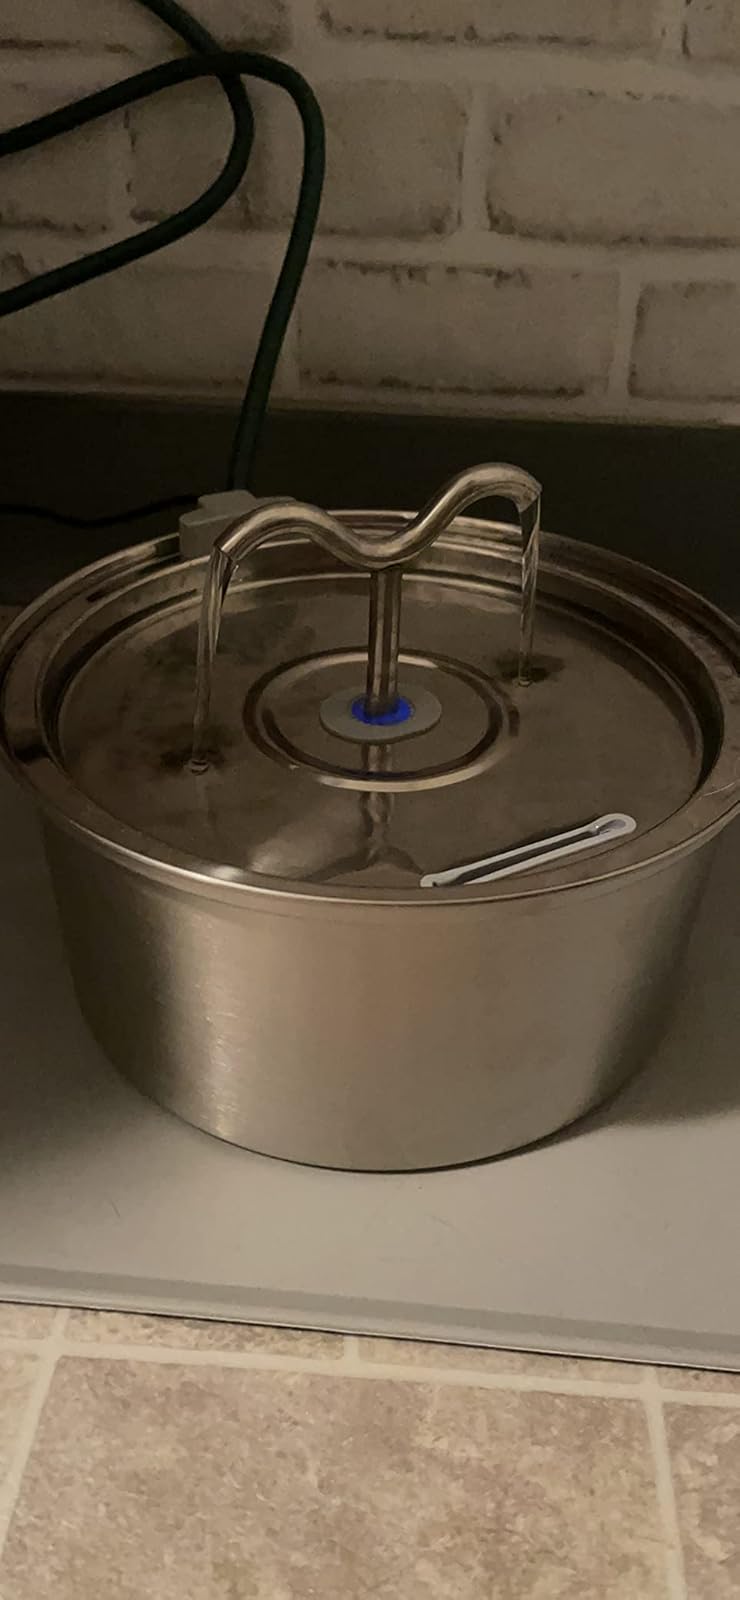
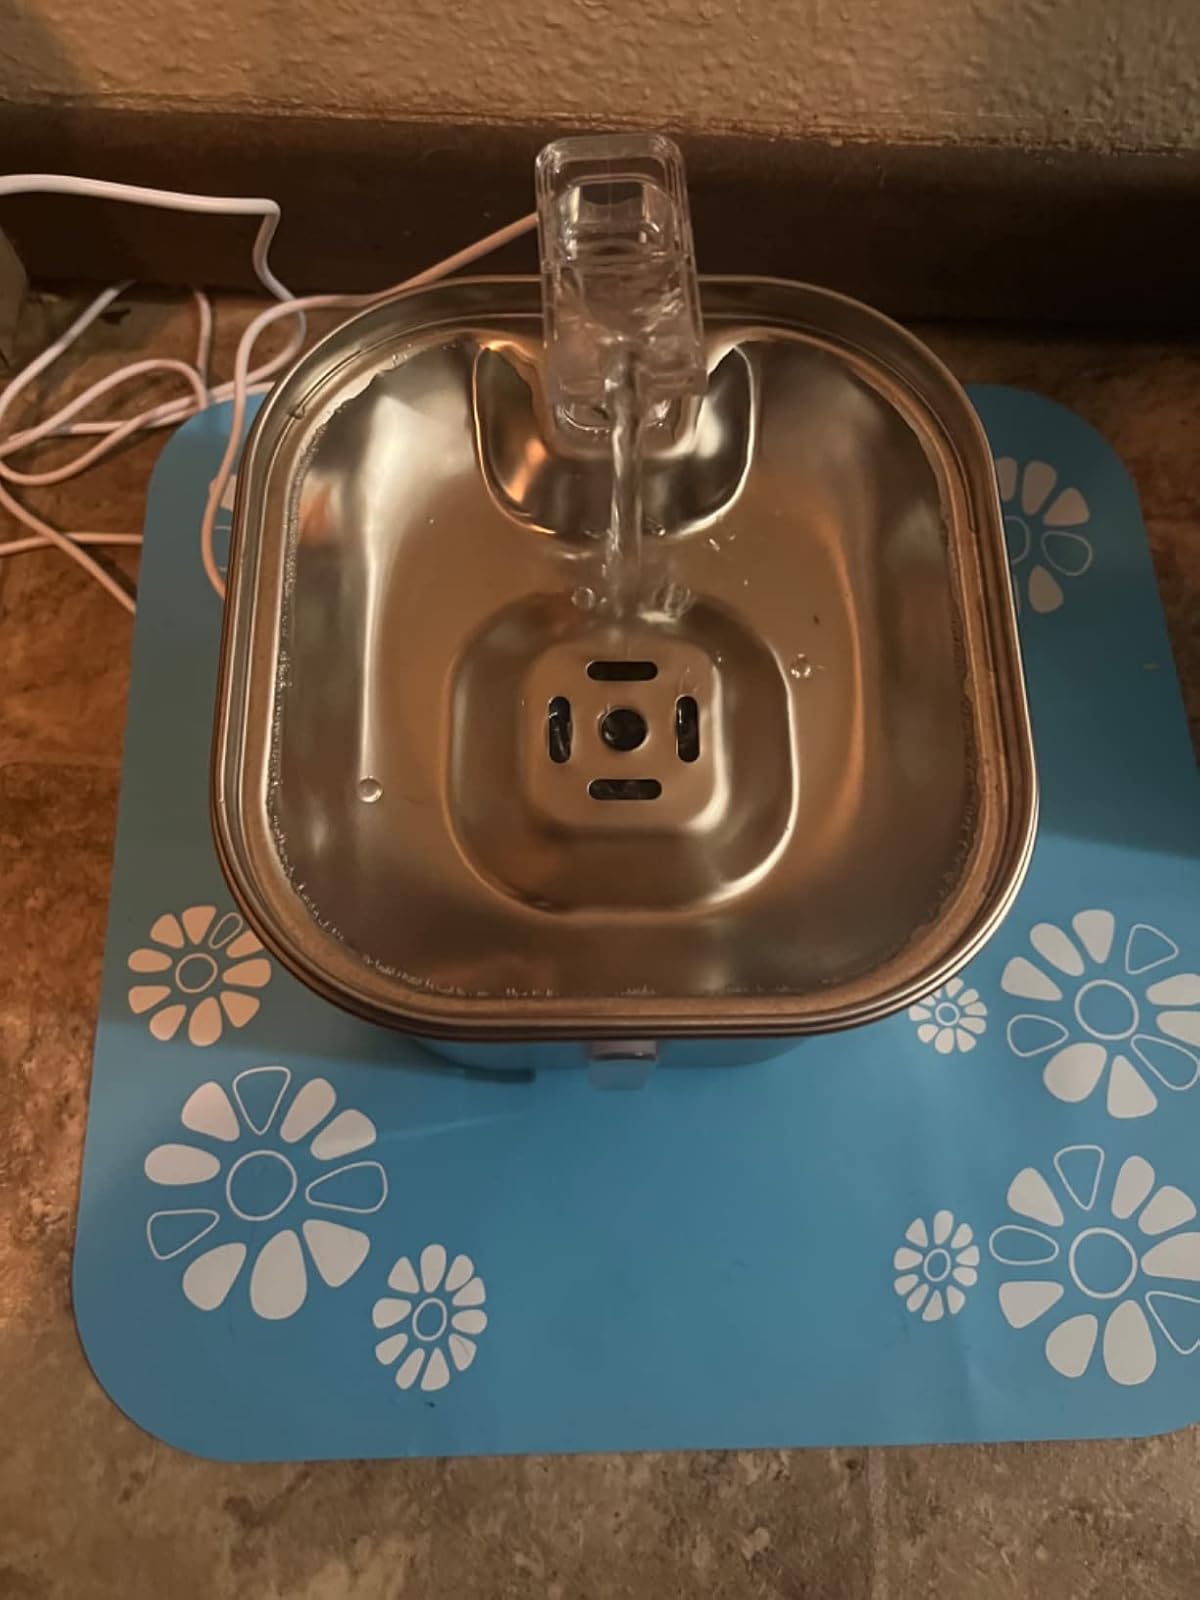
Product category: items_bowl
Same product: no